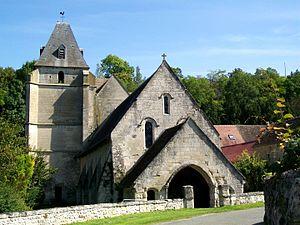
Vue depuis l'ouest.
L'église Saint-Remy est une église catholique paroissiale située à Roberval, en France. Elle succède à une première chapelle attestée dès le IXᵉ siècle. Sa silhouette est particulièrement caractéristique, avec sa tour austère au nord et sa succession de trois pignons de hauteur croissante : un pour le porche, un pour la nef et un pour le chœur. La nef non voûtée, de style gothique primitif, date de la fin du XIIᵉ siècle, et représente la partie la plus ancienne conservée en élévation. Elle ne se signale que par son beau portail occidental à trois voussures et colonnettes à chapiteaux, dissimulé sous un porche du XVIᵉ siècle. C'est de cette époque que datent les parties orientales de style gothique flamboyant, dont la particularité est le doublement du transept. Cette partie de l'église est austère à l'extérieur, mais élégante et lumineuse à l'intérieur, grâce à ses piliers ondulés et ses grandes fenêtres aux réseaux flamboyants. La verrière au chevet du croisillon sud comporte des vitraux Renaissance des alentours de 1538, qui sont classés au titre objet. L'édifice est inscrit au titre des monuments historiques par arrêté du 19 août 1933.
Cet article recense les monuments historiques de l'est de l'Oise, en région des Hauts-de-France, en France.
Roberval est une commune française située dans le département de l'Oise, en région Hauts-de-France.